Sky position (RA, Dec in degrees): 246.816, 7.901
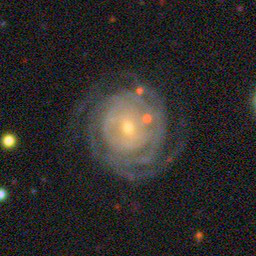
Galaxy morphology: Unbarred Tight Spiral Galaxies